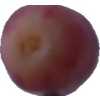
Label: pink_grape